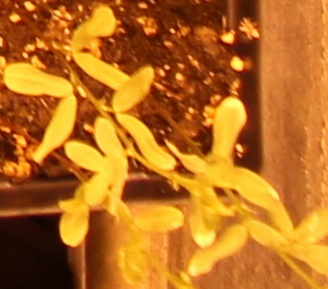
Label: Lentil